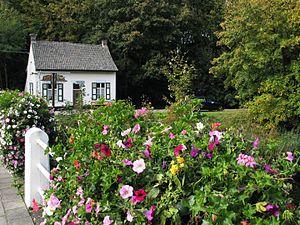
Le Zuid-Willemsvaart est un canal qui sert comme raccourci et itinéraire alternatif entre la Meuse belge près de Maastricht et sa partie brabançonne près de Bois-le-Duc. Le canal traverse les provinces du Limbourg néerlandais, du Limbourg belge et du Brabant-Septentrional.